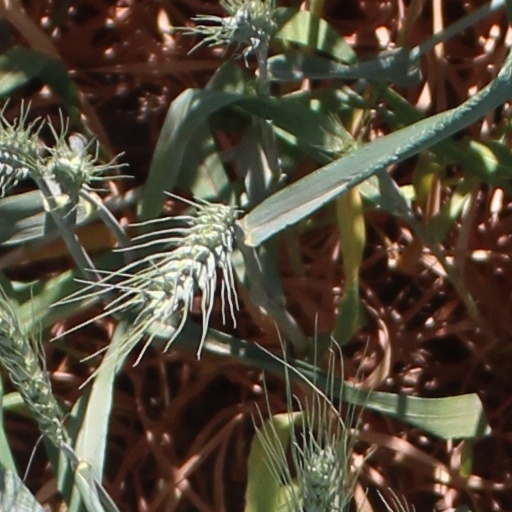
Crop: wheat